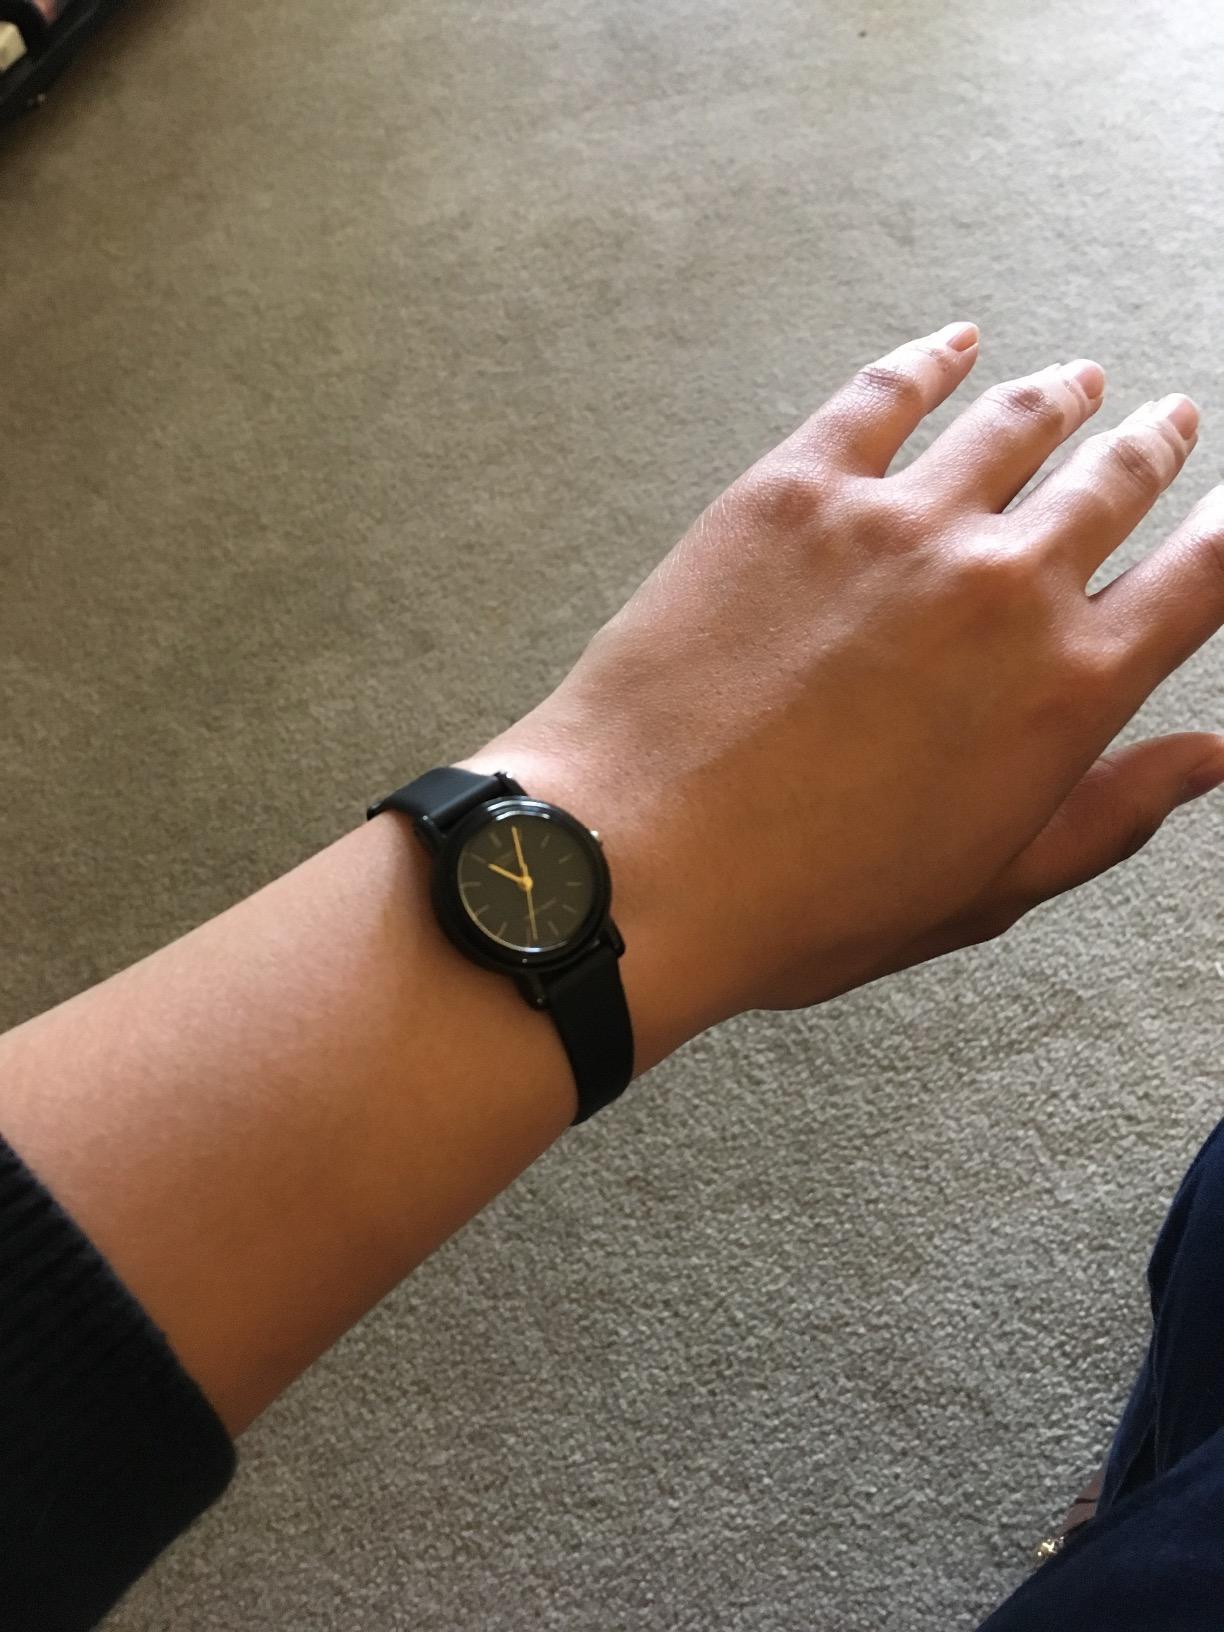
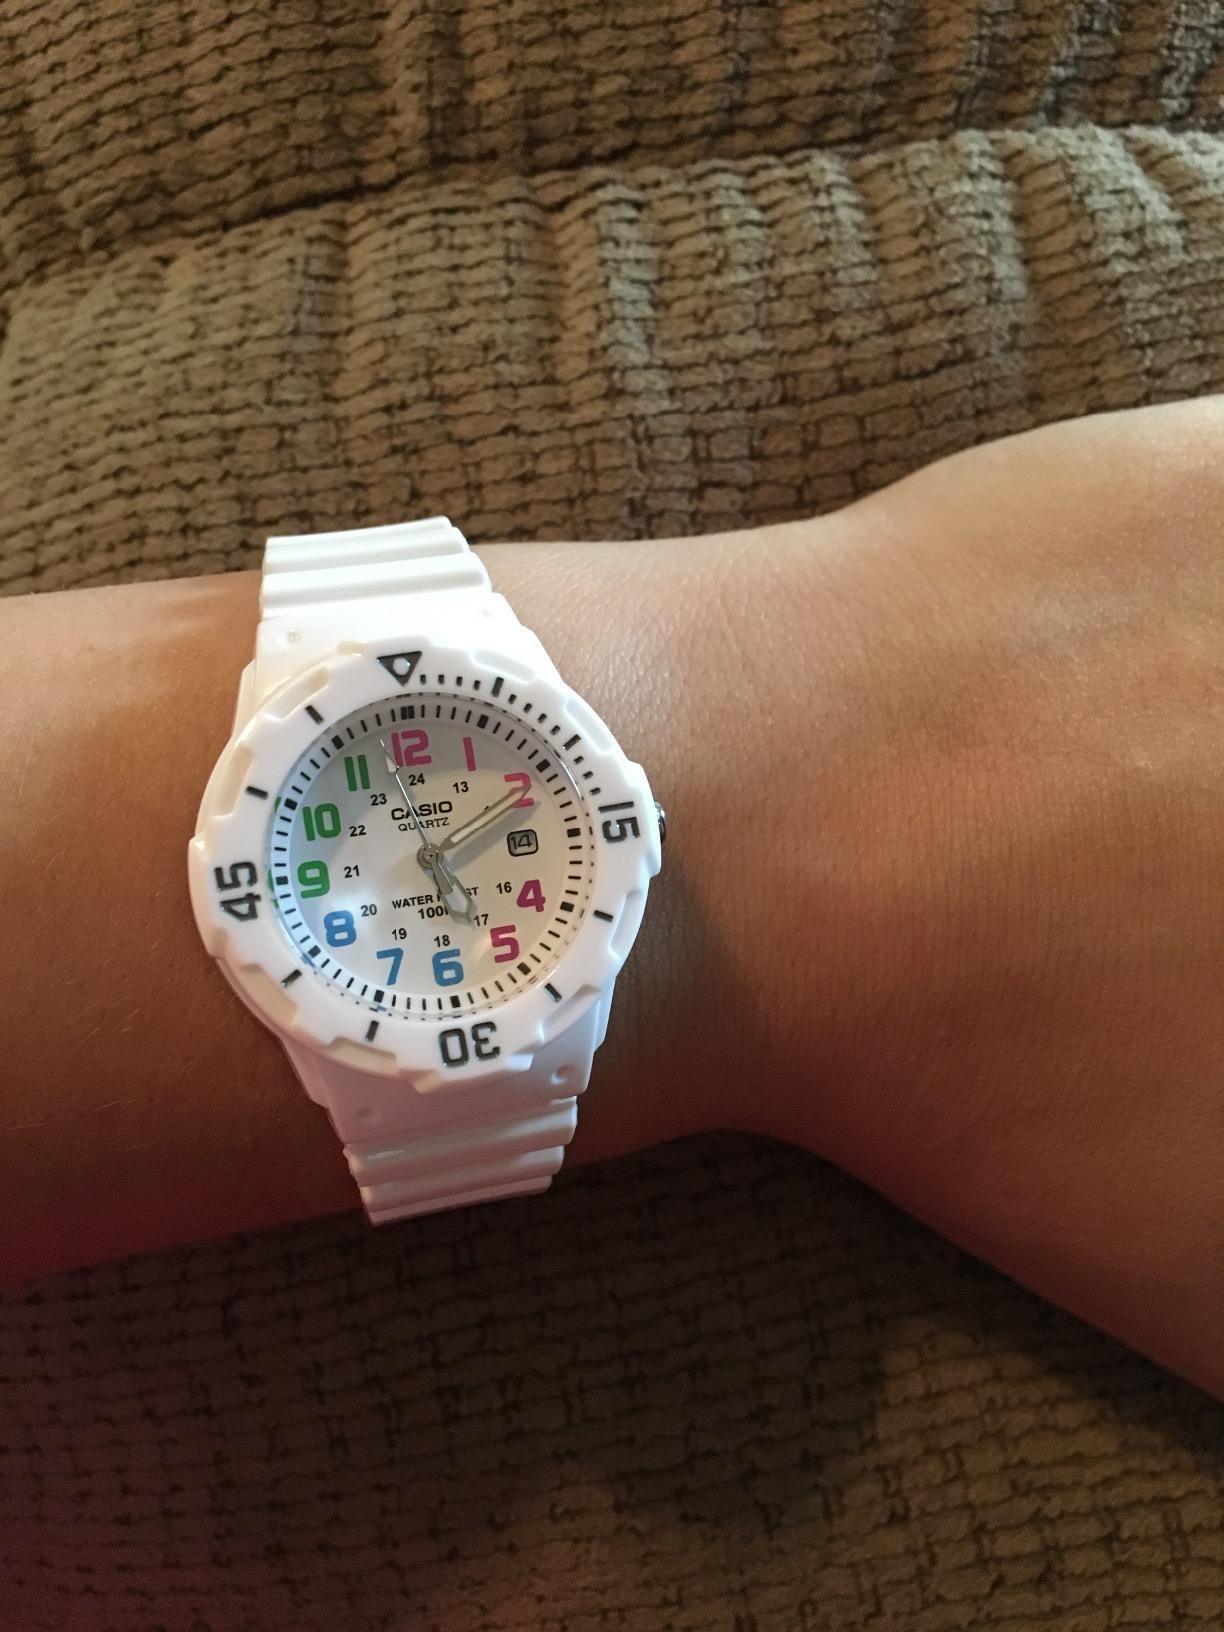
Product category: accessories_watch
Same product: no